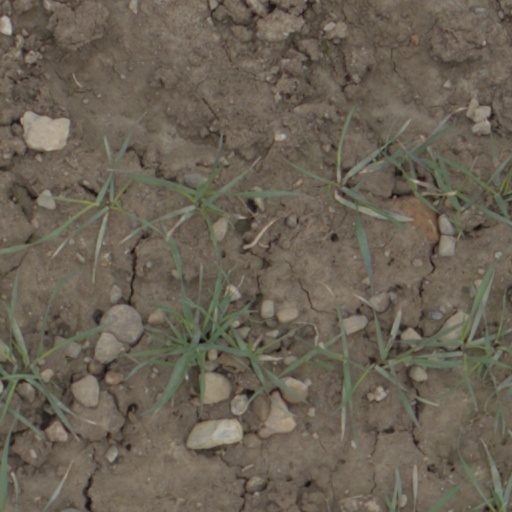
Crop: wheat